Canton of Zug

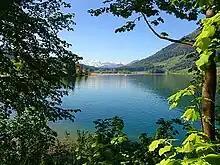
Ägerisee

The canton of Zug is located in central Switzerland and covers an area of . The cantons of Lucerne and Aargau lie to its west. To the north, the canton is bounded by the canton of Zürich, whereas to the east and south lies the canton of Schwyz.